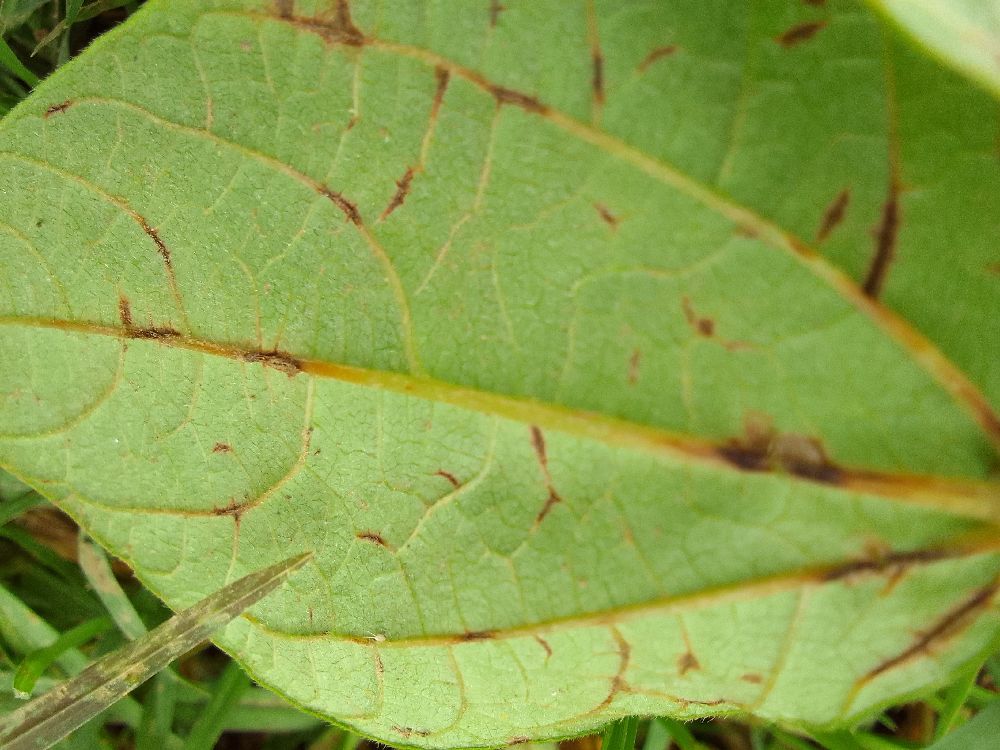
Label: anthracnose